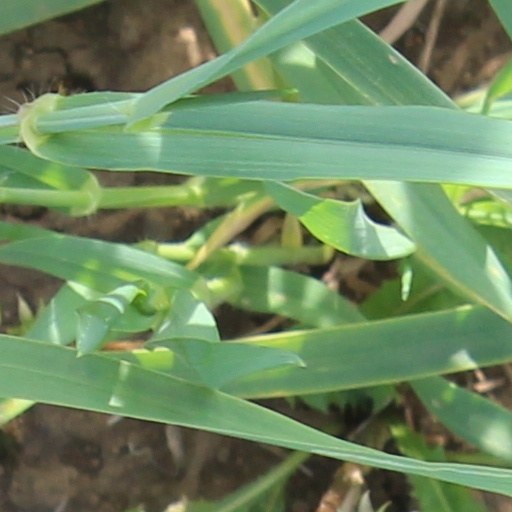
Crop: wheat